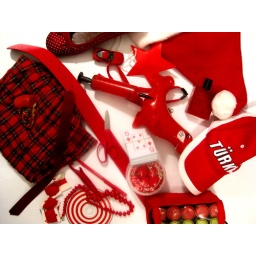
Part 1 of a color series. i basically hunted all over my house for unique red objects. :)